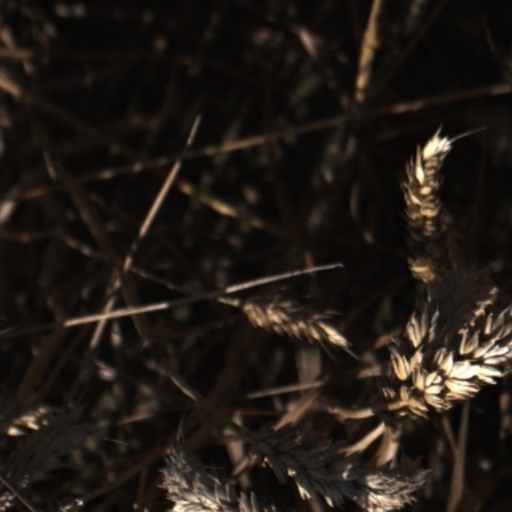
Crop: wheat